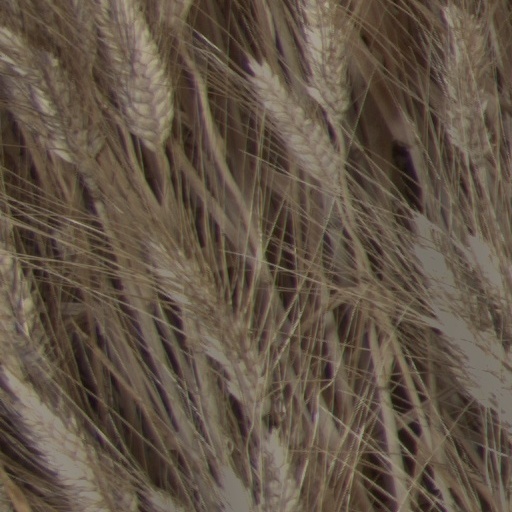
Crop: wheat